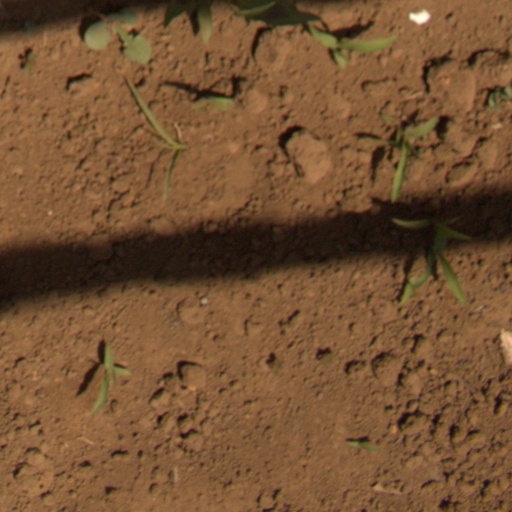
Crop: Jerusalem artichoke